Bingöl Province

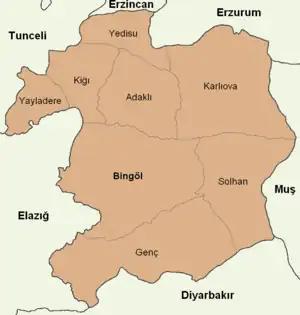
Districts of Bingöl Province

Bingöl province is divided into 8 districts (capital district in bold):